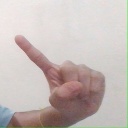
अक्षर: ए